Jan Baptist van der Meiren

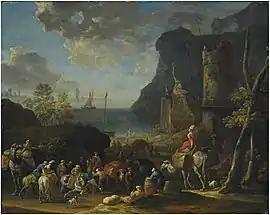
"Mediterranean harbour scene with Turkish merchants loading a caravan"

Aside from time spent in Vienna in 1695, he worked all of his career in Antwerp. He married Catharina Tassaert in 1690. He took on Jasper Broers as a pupil in 1695. When in 1700 he was elected dean of the Antwerp Guild of Saint Luke, he paid a sum of 300 guilders to be excused from the execution of this charge.